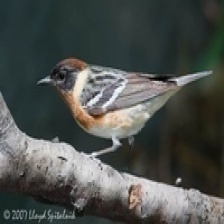
Species: BAY-BREASTED WARBLER
Scientific name: SETOPHAGA CASTANEA